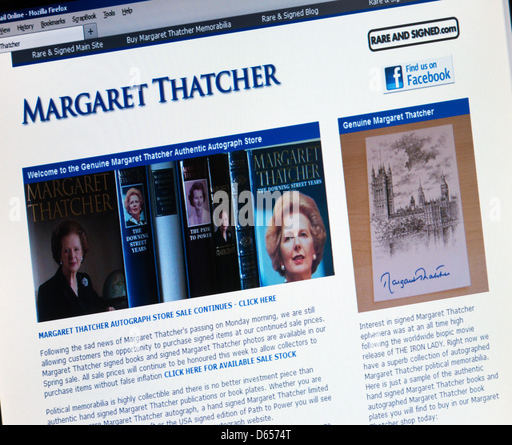
memorabilia for sale on the website